Minori Naito

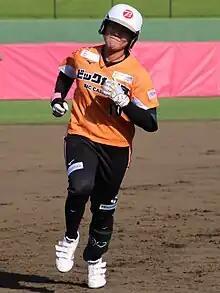
Naito in 2023

Minori Naito (内藤実穂, born 26 April 1994) is a Japanese softball player. She competed in the 2020 Summer Olympics and won a gold medal.